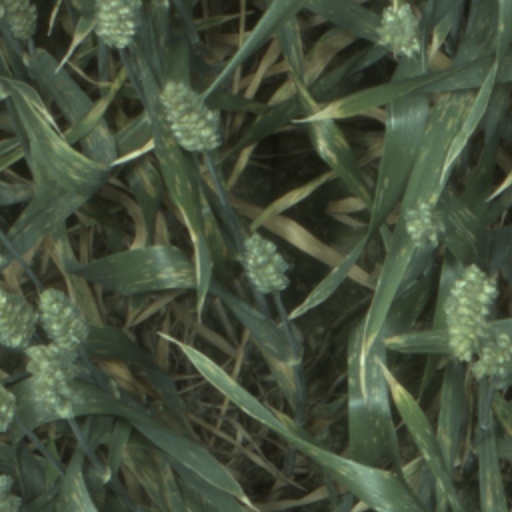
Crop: wheat